Elvis (1979 film)

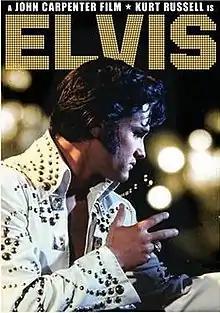
DVD cover art

"Elvis" originally aired on ABC opposite two blockbuster films; "Gone with the Wind" (1939) on CBS, and "One Flew Over the Cuckoo's Nest" (1975) on NBC. Despite this, "Elvis" beat both in the Nielsen ratings, receiving a 27.3 rating compared to 24.3 and 22.5 respectively. "Elvis" was ranked the sixth most watched program of the week.